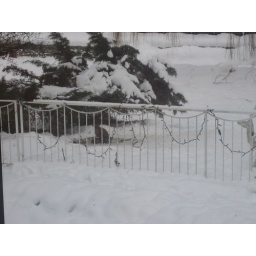
golden eagle (there is a duck trapped underneath its feet)